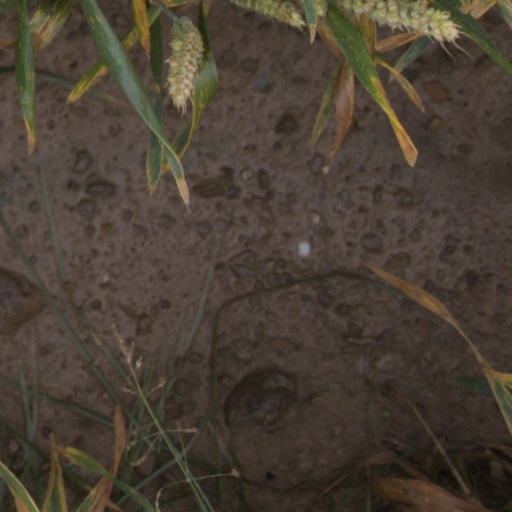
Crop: wheat